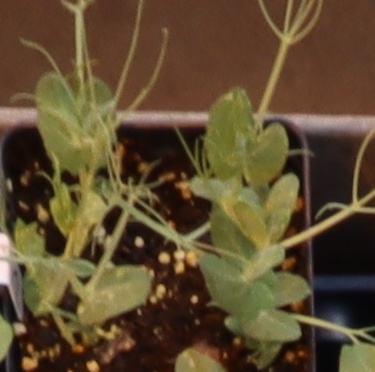
Label: Field Pea